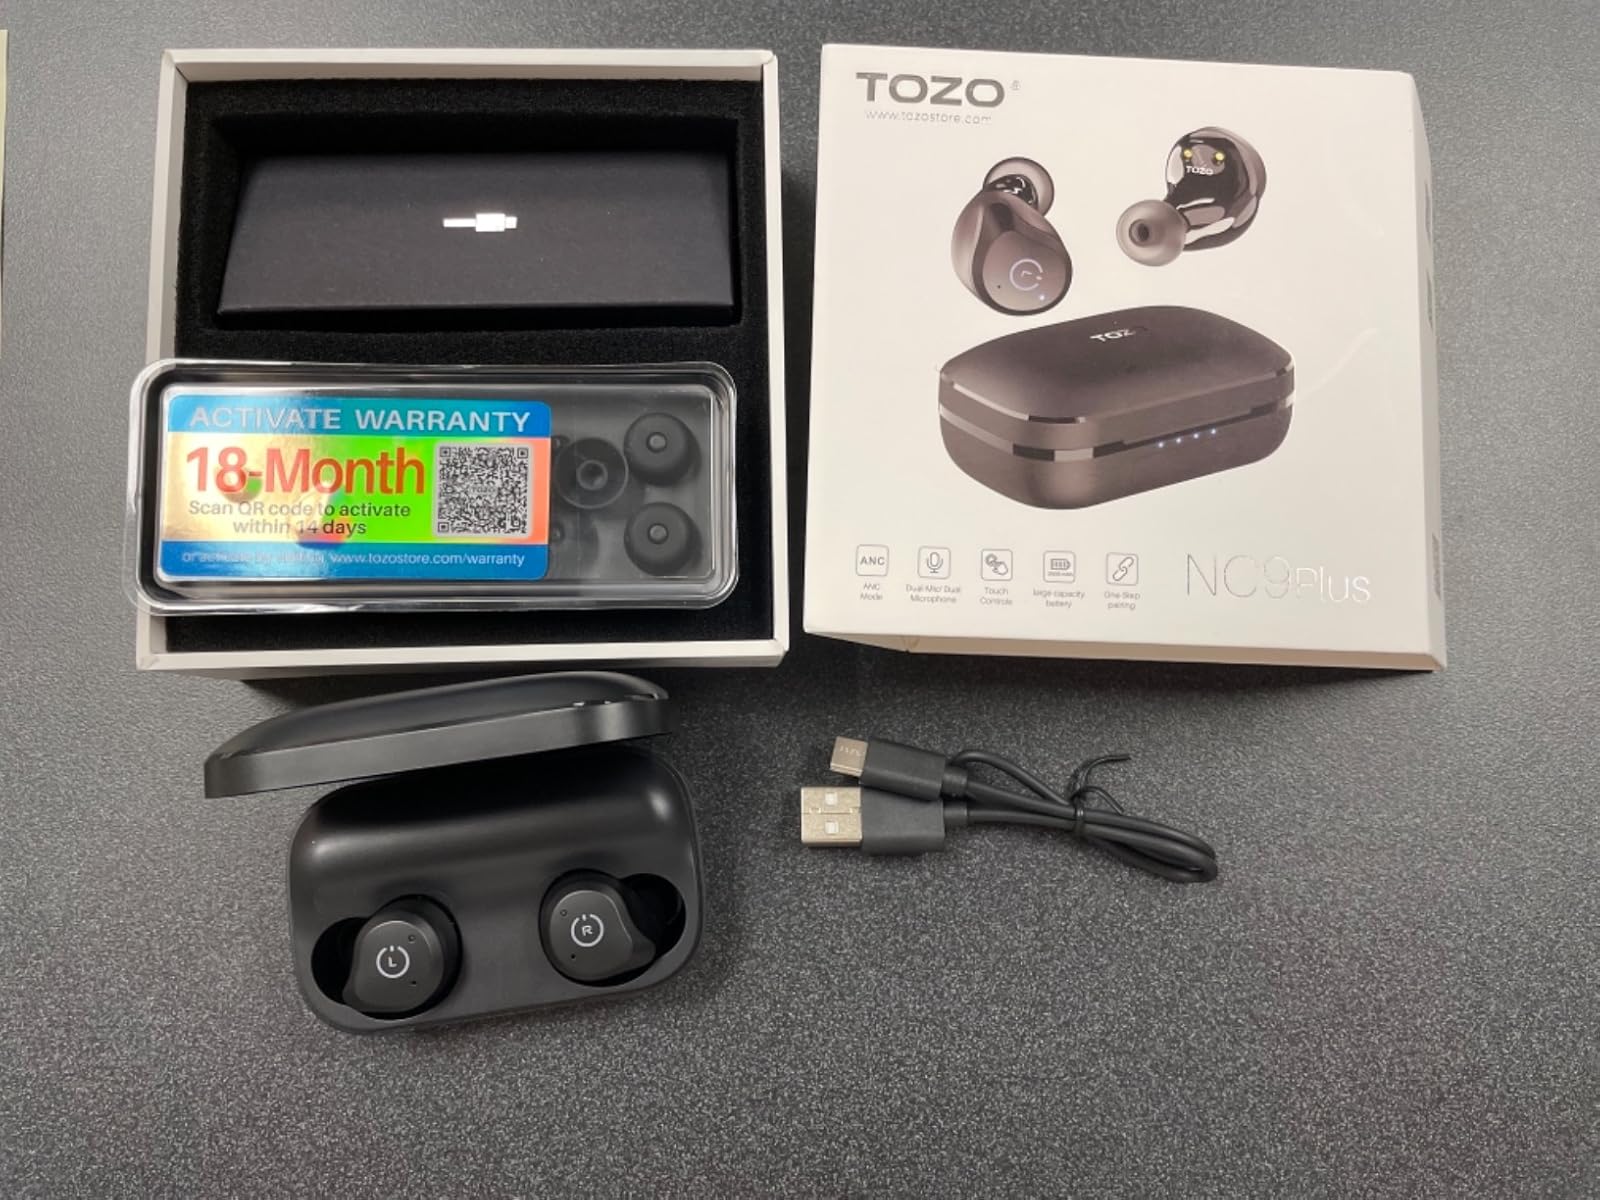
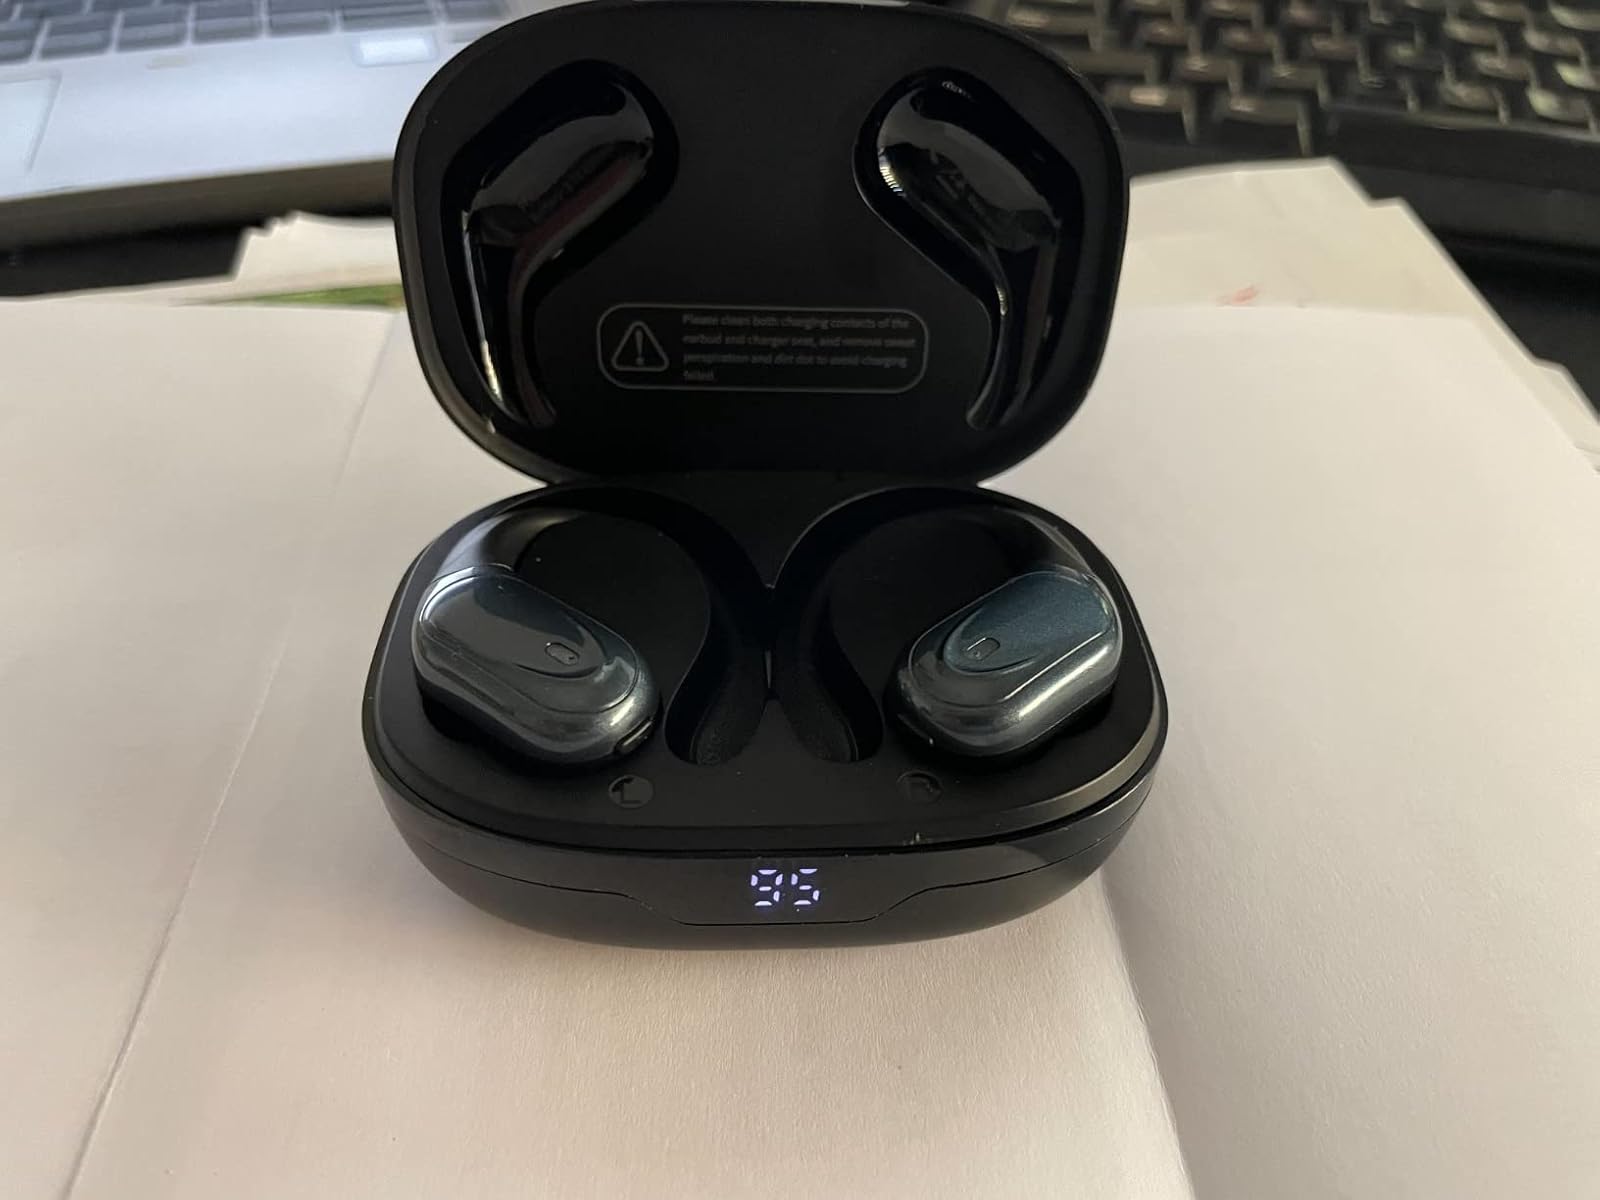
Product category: earbuds
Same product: no